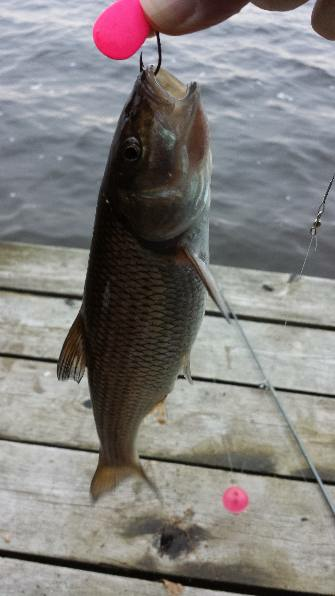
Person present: No